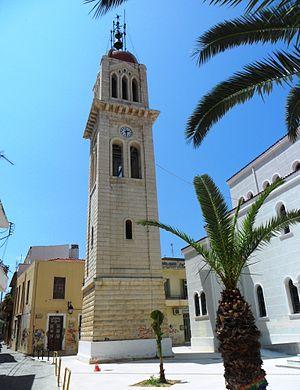
La Métropole de Réthymnon et Avlopotamos est un évêché de l'Église de Crète, une Église semi-autonome qui dépend du Patriarcat œcuménique de Constantinople. Elle est la troisième métropole de Crète dans le rang honorifique. Elle a son siège à Réthymnon et son ressort s'étend sur la moitié nord du nome de Réthymnon.